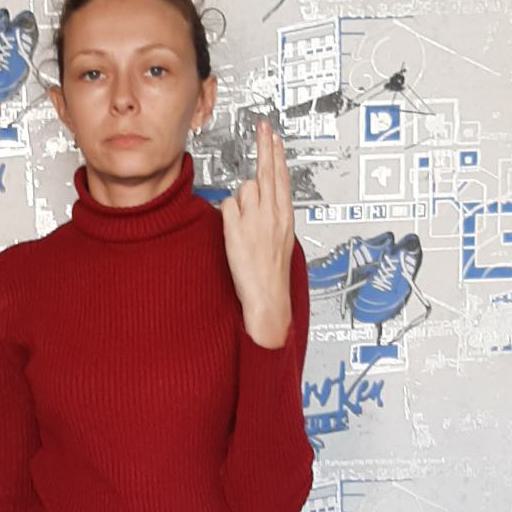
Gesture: two_up_inverted